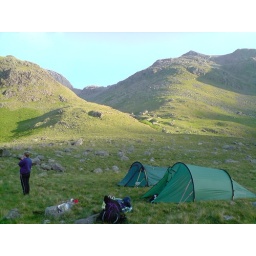
Waking up under Scafell at 7am with a clear blue sky :-)